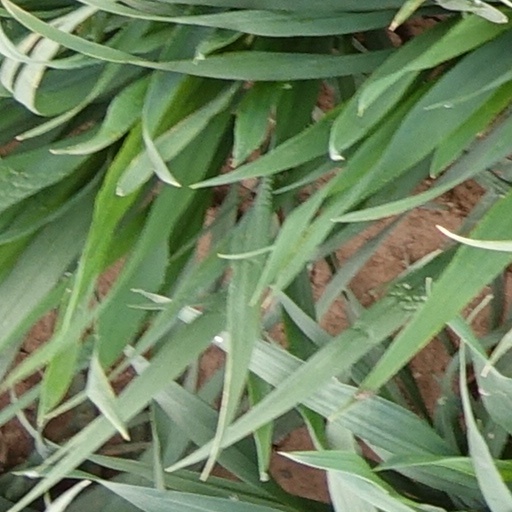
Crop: wheat